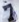
Number: 7